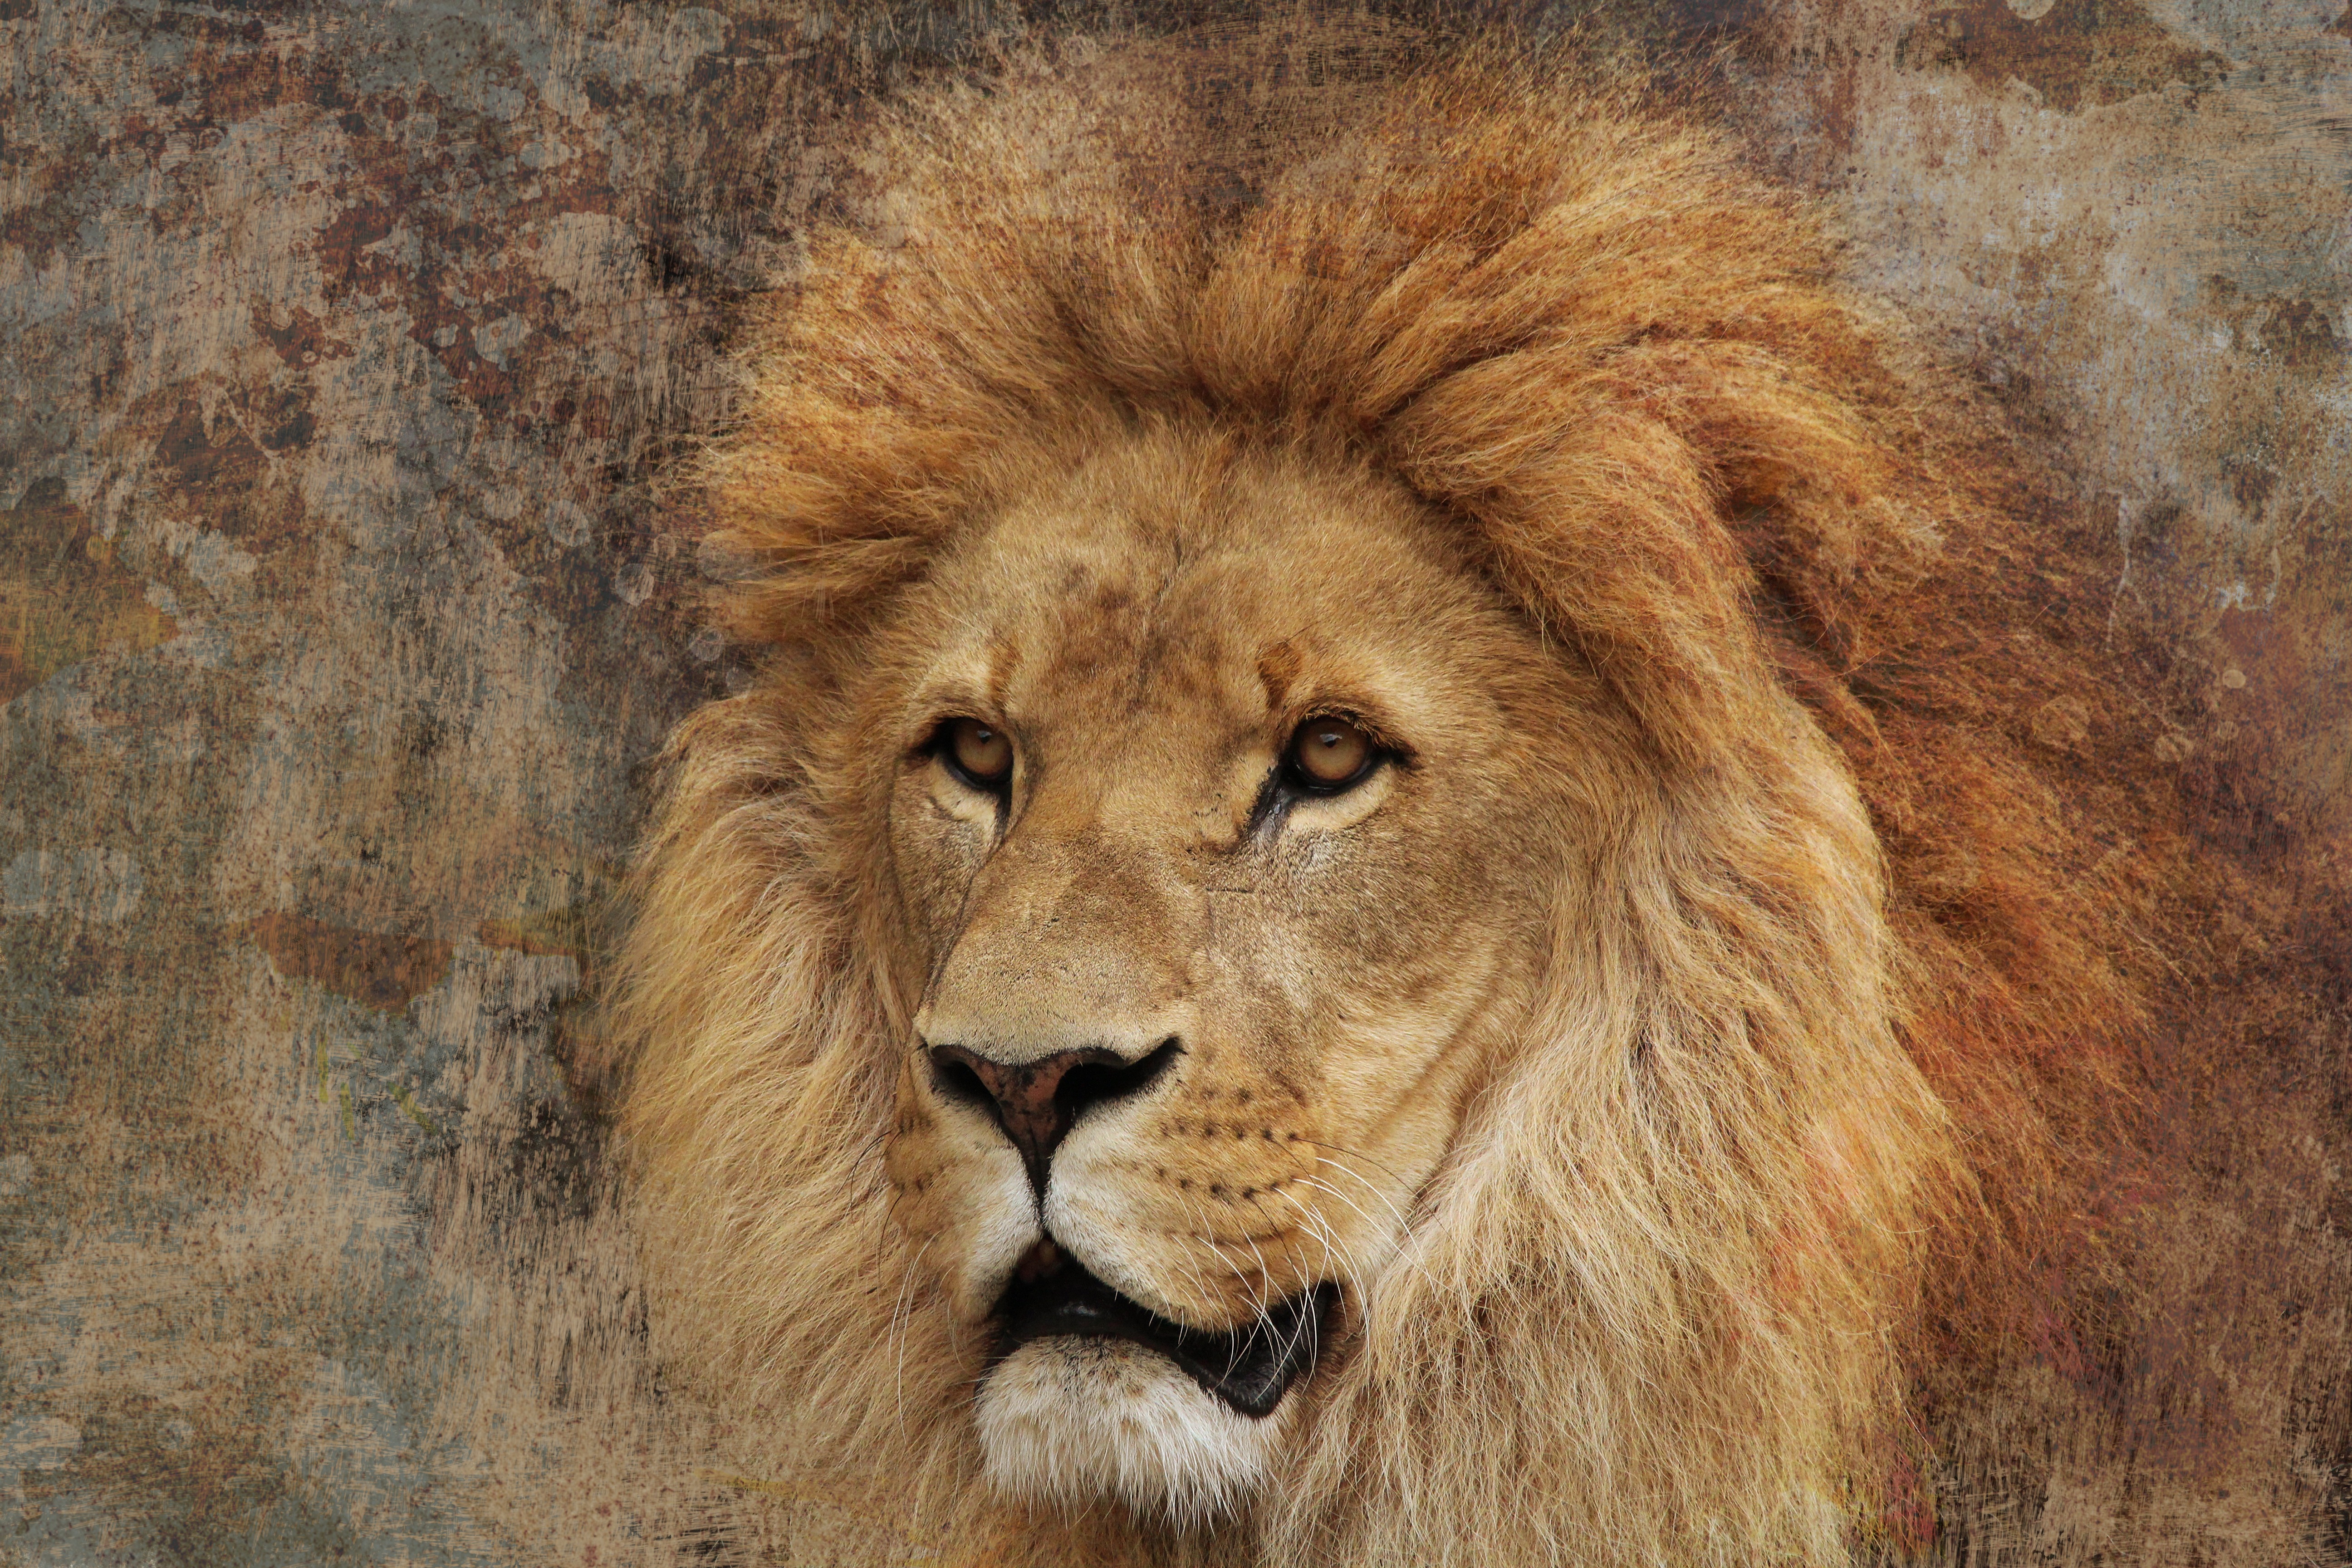
wildlife, mammal, mane, predator, fauna, savanna, lion, vertebrate, beautiful, strong, pride, big cats, cat like mammal, dog breed group, masai lion